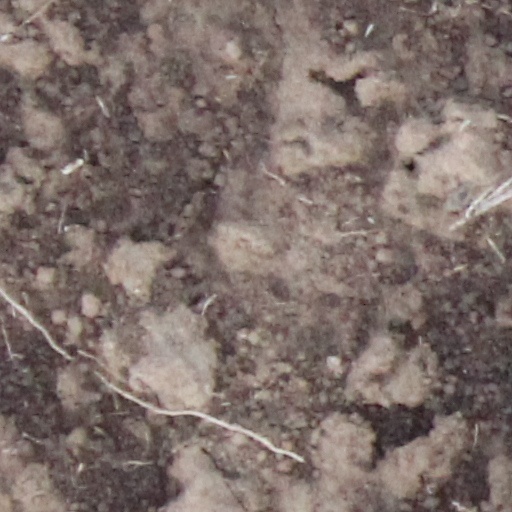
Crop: wheat